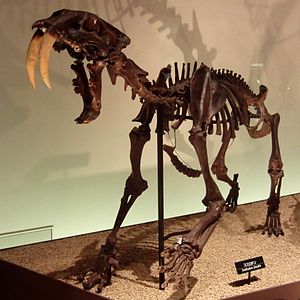
Udryddelse
Uddød Smilodon, en sabeltiger
Sprogforskere og biologer bruger udtrykket uddød. For en sprogforsker betyder det, at et sprog ikke tales eller benyttes i nogen del af verden. For en biolog betyder uddød, at en art ikke længere findes på jorden, dvs. at alle individer inden for arten er døde. Dog kan man også tale om, at en art er uddød inden for et bestemt område, hvor den tidligere levede. F.eks. blev ulven anset for at være uddød i Danmark, men den er vendt tilbage i 2013, indvandret fra Tyskland.